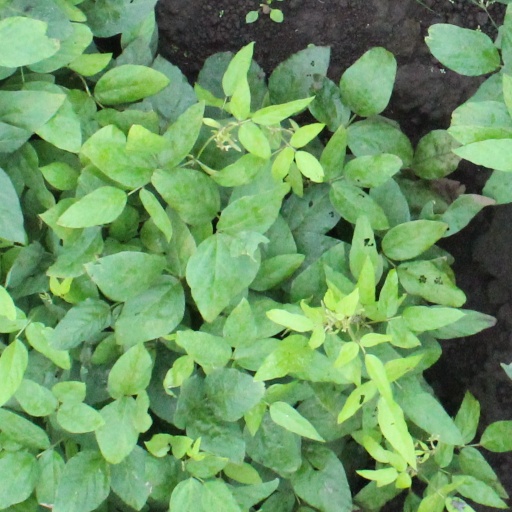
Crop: soybean